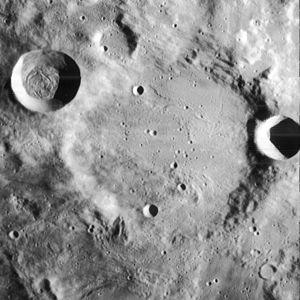
Jost Bürgi ou Jobst Burgius ou Justus Byrgius est un horloger, concepteur ingénieux d'instruments de mesure, astronome et mathématicien suisse. Il a travaillé à Cassel au service du landgrave Guillaume IV de Hesse-Cassel et à Prague au service de l'empereur Rodolphe II et de ses successeurs.
Byrgius est le nom d'un cratère d'impact sur la face visible de la Lune. Le nom fut officiellement adopté par l'Union astronomique internationale en 1935, en référence à Jost Bürgi.